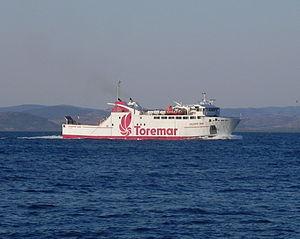
Toremar est une compagnie maritime de la Toscane. Elle assure des lignes entre l'Italie continentale et les petites îles italiennes